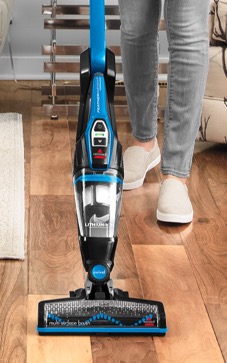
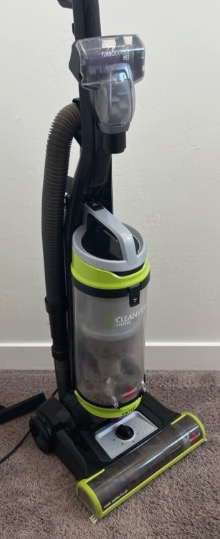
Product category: items_vacuum
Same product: no